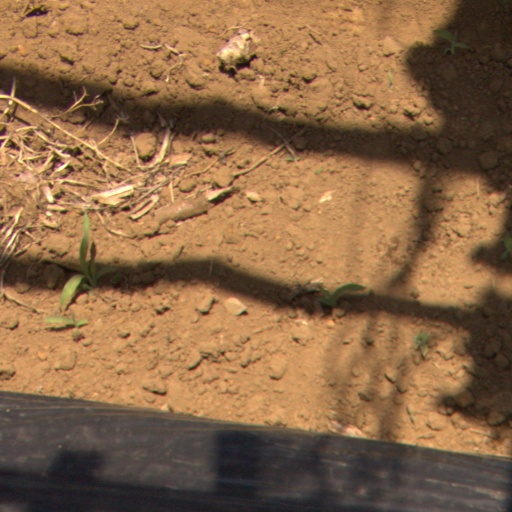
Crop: Jerusalem artichoke